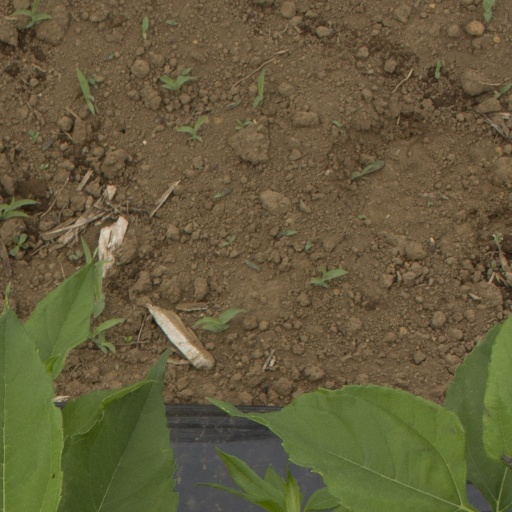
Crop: Jerusalem artichoke